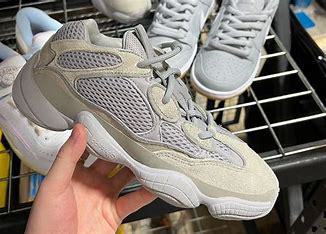
Brand: Adidas
Model: Yeezy 500